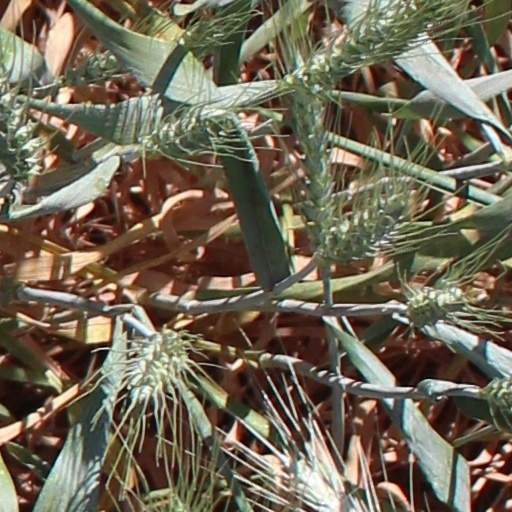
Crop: wheat